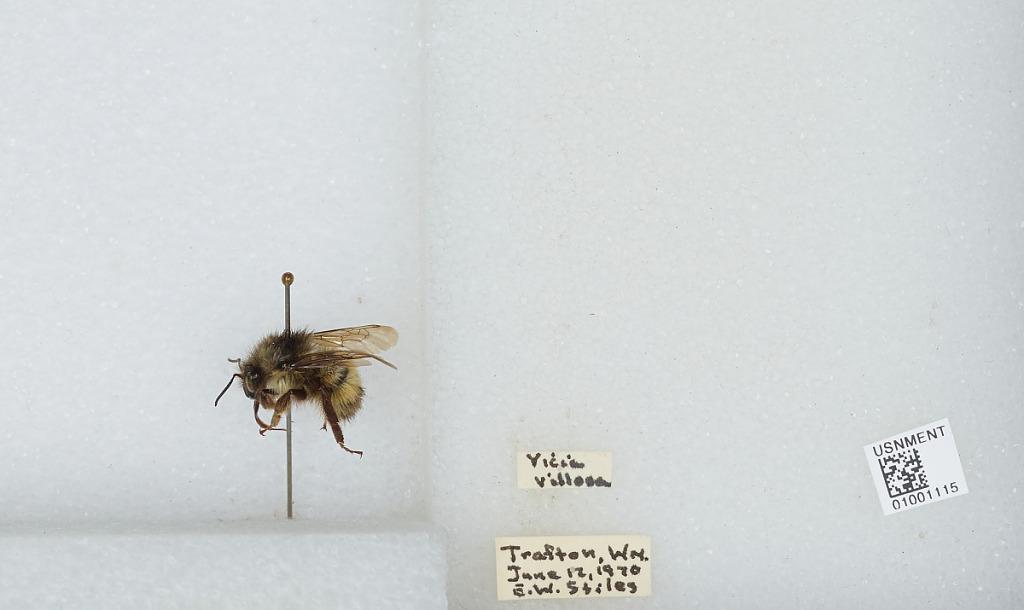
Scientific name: Bombus (Pyrobombus) flavifrons Cresson
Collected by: E. Stiles
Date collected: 1970-6-12
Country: United States
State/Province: Washington
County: Snohomish
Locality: Trafton
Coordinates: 48.2369, -122.059